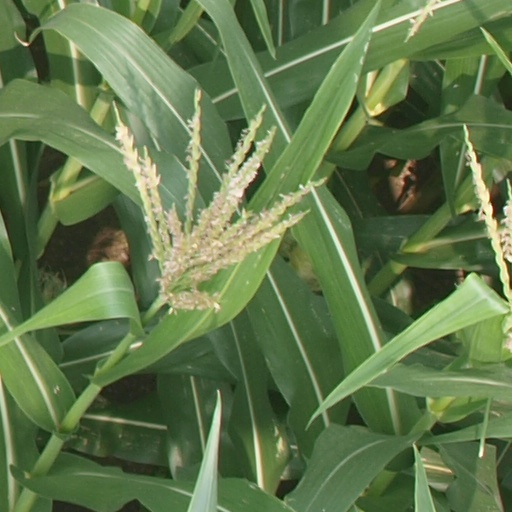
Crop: maize; corn